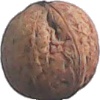
Label: Walnut 1